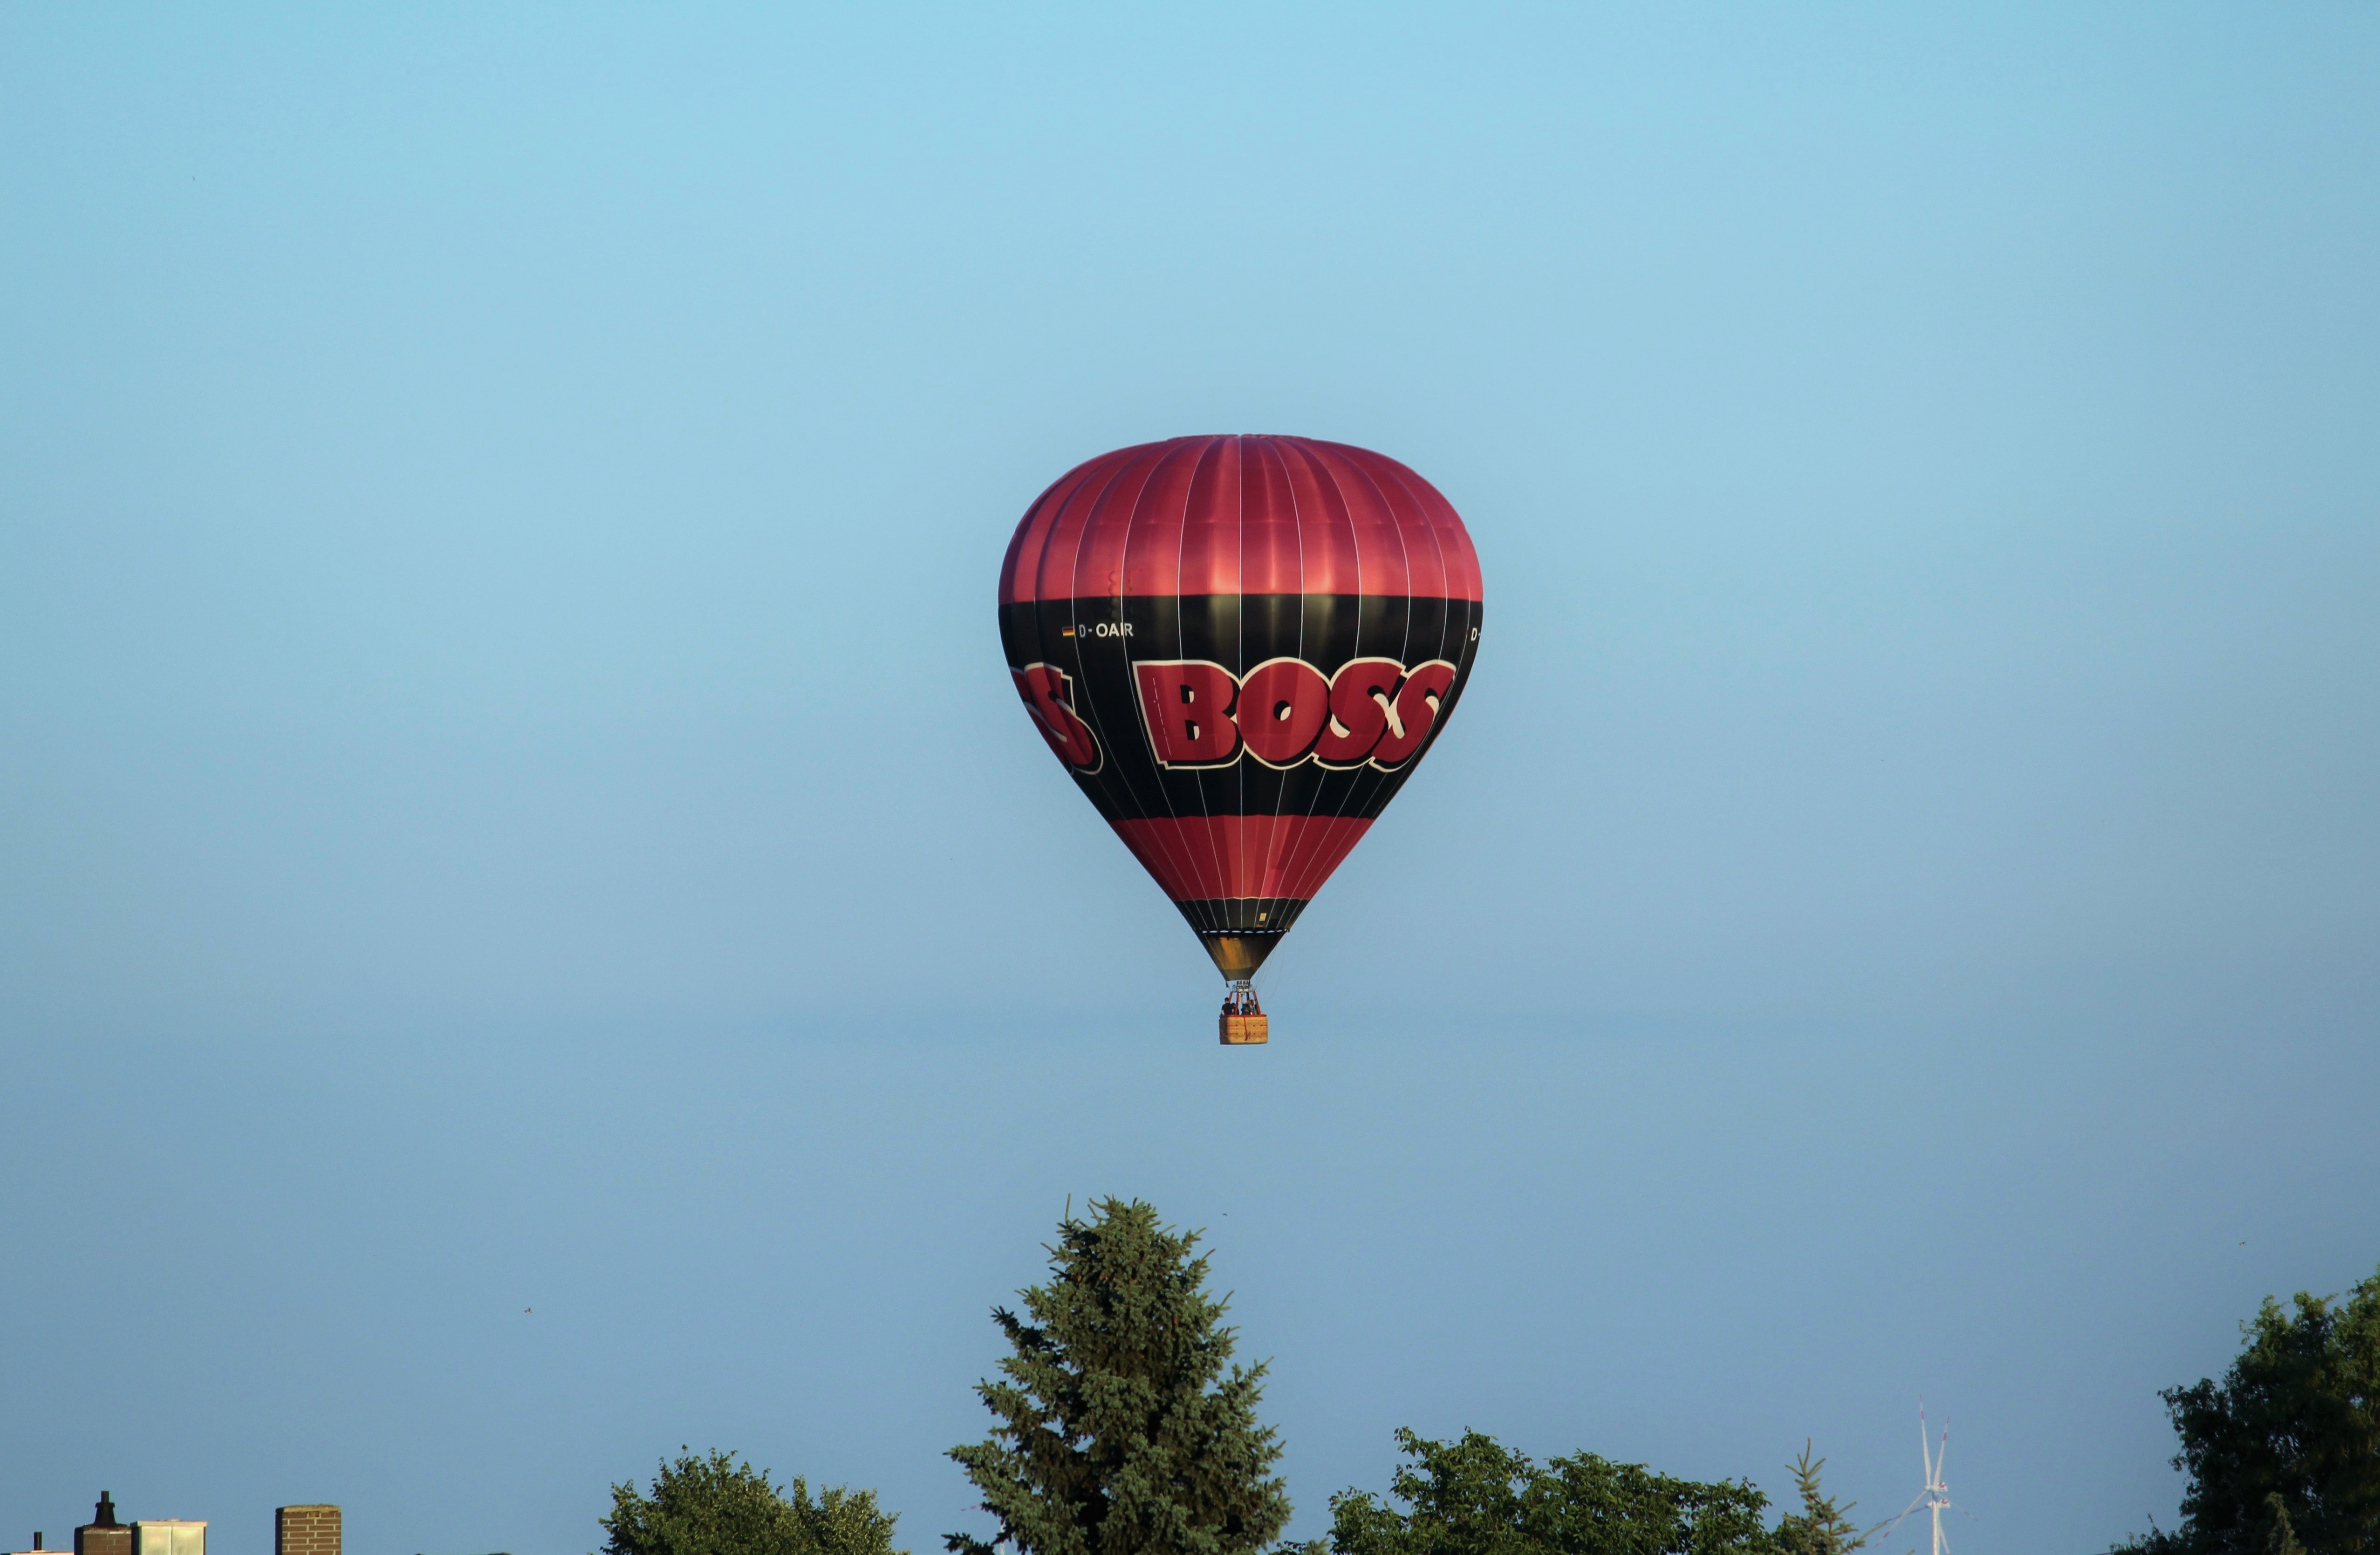
sky, air, balloon, hot air balloon, fly, summer, aircraft, vehicle, aviation, hot air, float, basket, toy, burner, ballooning, physics, air sports, hot air ballooning, wind direction, hot air balloon ride, gas bottle, gas burner, balloon envelope, buoyancy force, ballon weather, atmosphere of earth